Faroe Islands domestic animals

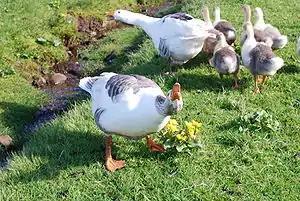
Faroese Goose

The Faroe pony is a small but strong pony. Its height is between . In the old days it was used as a work horse, carrying heavy loads, but now it’s mostly used as a child’s riding horse. In the early 1900, a lot of ponies were exported to be used as pit ponies. In the 1960s, there were 5-6 pure ponies left; now, with huge effort, there are 73 ponies.